True at First Light

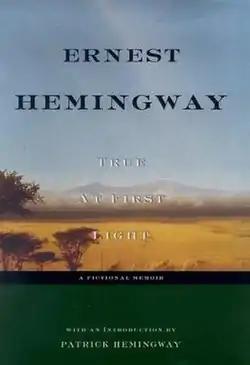
First edition cover

True at First Light is a book by American writer Ernest Hemingway about his 1953–54 safari in Kenya with his fourth wife Mary. It was released posthumously in his centennial year in 1999. In the book, which blends memoir and fiction, Hemingway explores conflict within a marriage, the conflict between the European and native cultures in Africa, and the fear a writer feels when his work becomes impossible. "True at First Light" includes descriptions of his earlier friendships with other writers and digressive ruminations on the nature of writing.